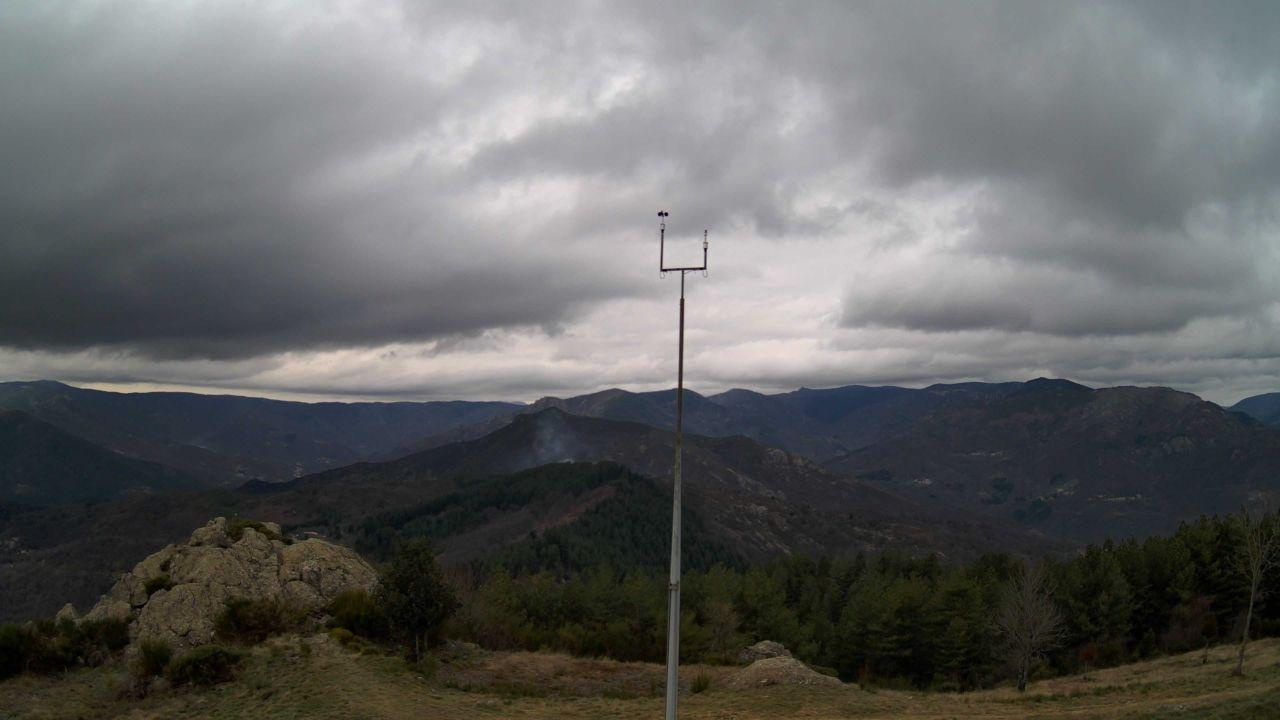
Fire: no
Smoke: yes